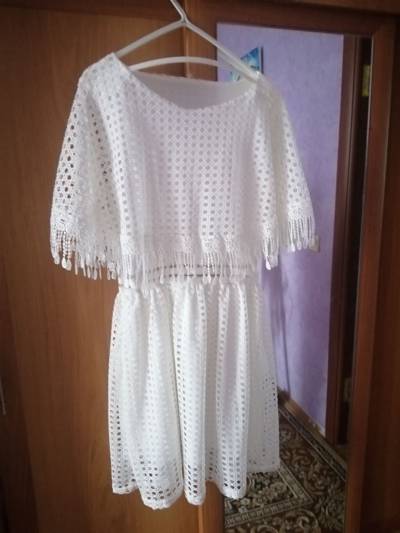
Waste category: clothes